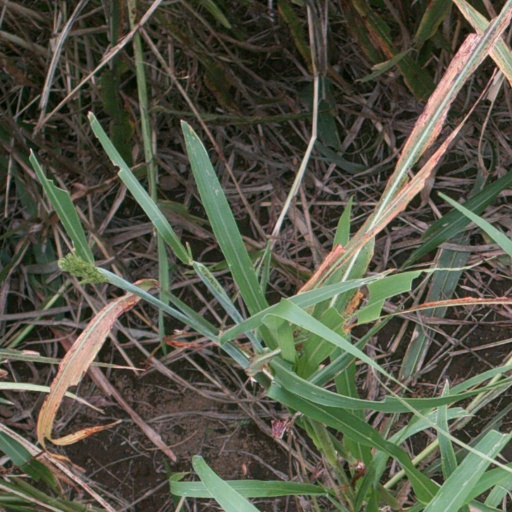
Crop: sorghum